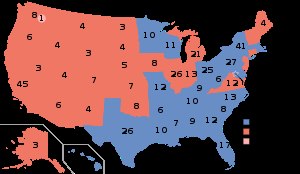
Jimmy Carter / Valgkampen i 1976 og indsættelsen
Valgresultatet i 1976 (røde stater til Ford, blå stater til Carter).
James Earl Carter, Jr. er en amerikansk politiker fra Demokraterne og nobelprismodtager. Han var USA's præsident fra 1977 til 1981, og inden det guvernør i Georgia 1971 til 1975. Han modtog Nobels fredspris i 2002.